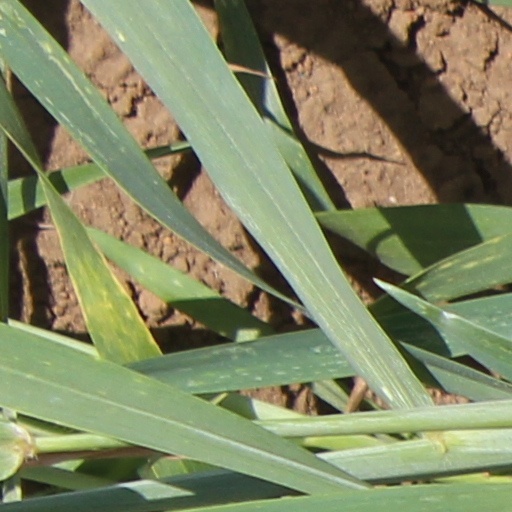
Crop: wheat